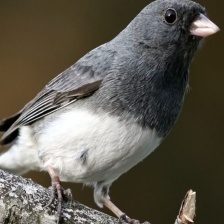
Species: DARK EYED JUNCO
Scientific name: JUNCO HYEMALIS